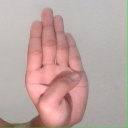
अक्षर: ब